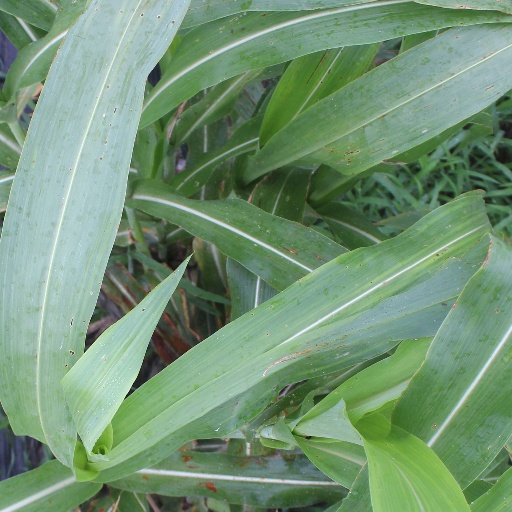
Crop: sorghum